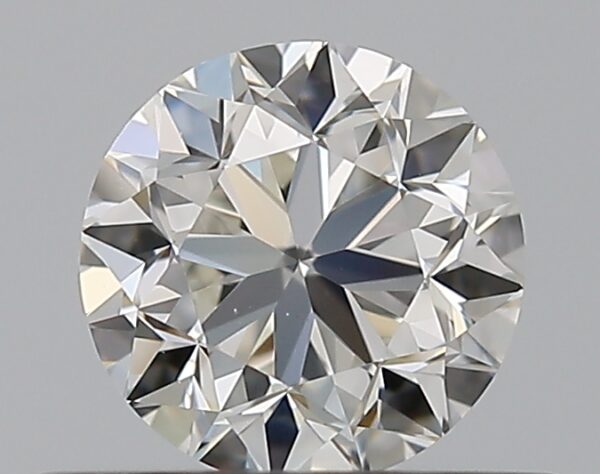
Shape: round
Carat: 0.5
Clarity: VVS2
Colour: G
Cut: GD
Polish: EX
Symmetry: VG
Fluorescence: N
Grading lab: GIA
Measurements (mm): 4.81 x 4.87 x 3.23